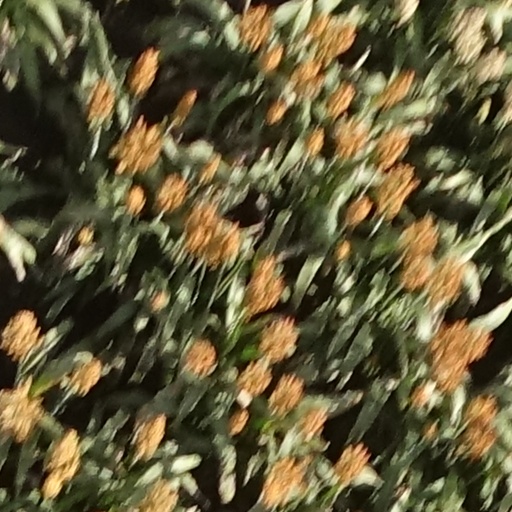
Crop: sorghum